Lewisham station

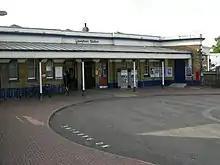
Lewisham station entrance

The current station, which dates back to 1857, is constructed of yellow stock brick with stone dressing. Behind it survives, rather unusually, a wooden clapboard building. The facade is symmetrical, with three entrance doors and three windows.